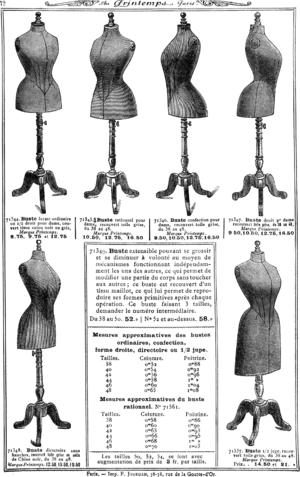
La mercerie est l'ensemble des articles qui servent pour l’habillement et la parure : fil, aiguille à coudre ou à tricoter, boutons, rubans, etc. Par extension, la mercerie désigne le commerce de ces marchandises et la boutique qui les vend, étendant progressivement sa gamme aux armes, couteaux, métaux, bijoux, parures, pièces d'ameublement, cuirs, étoffes, etc.